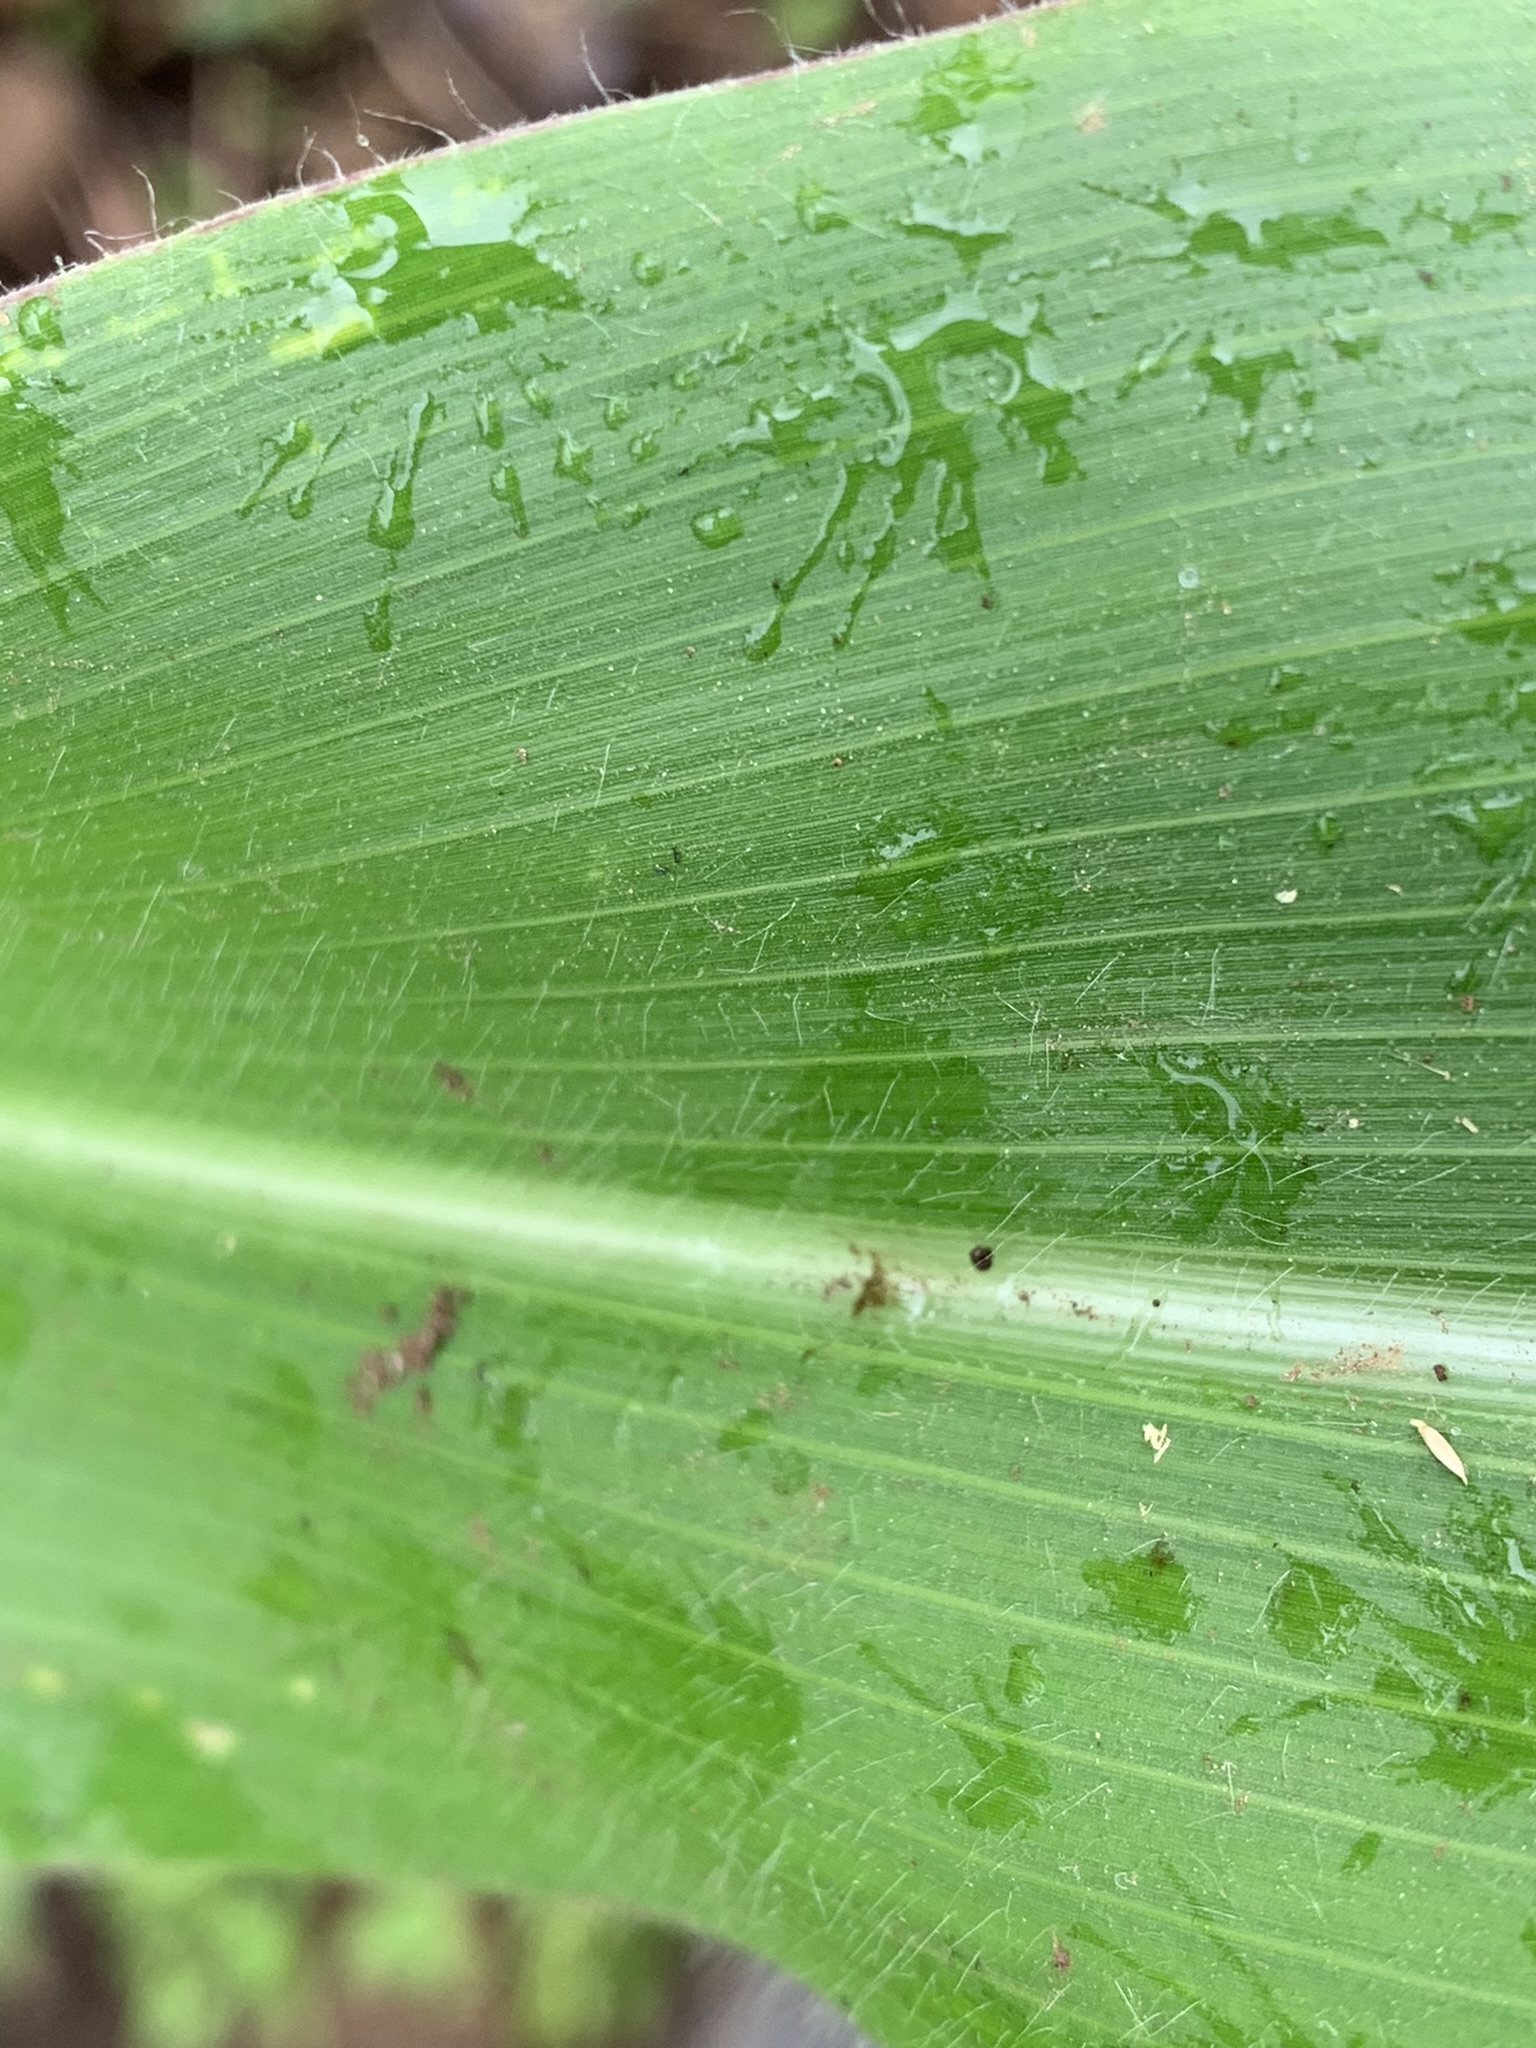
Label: Healthy